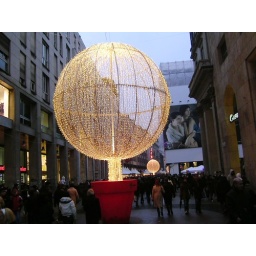
Christmas balls on shopping street in Milan